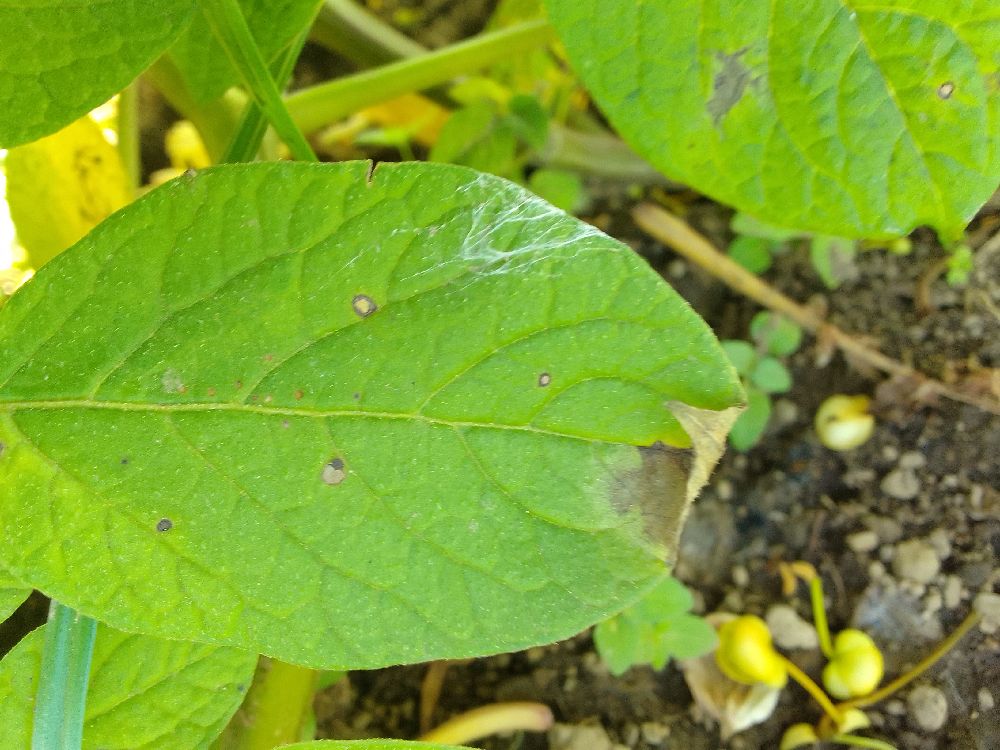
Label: Late blight